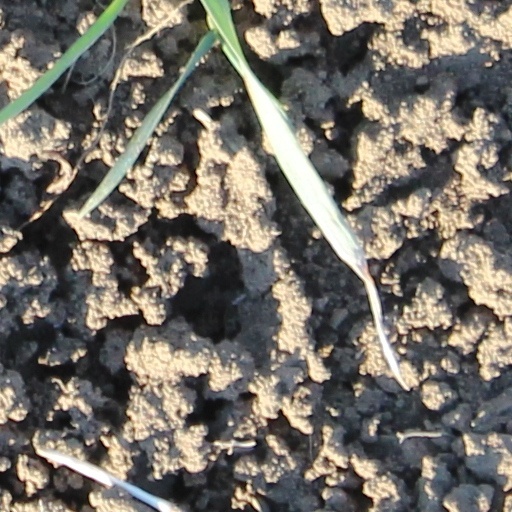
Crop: wheat